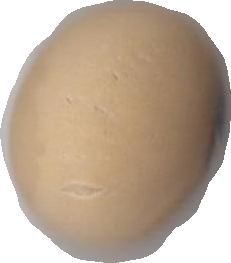
Variety: Anjasmoro